New Car (The Americans)

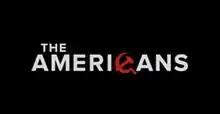
Logo for "The Americans"

"New Car" is the eighth episode of the second season of the American television drama series "The Americans", and the 21st overall episode of the series. It originally aired on FX in the United States on April 16, 2014.